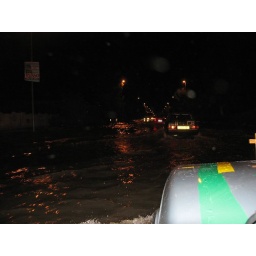
The whole street was very deep in flood water